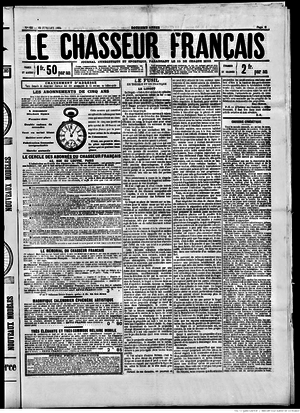
Le Chasseur français est un magazine mensuel français essentiellement tourné vers la chasse, la pêche, le bricolage, appartenant à Mondadori France. Il est aussi connu pour ses annonces matrimoniales.